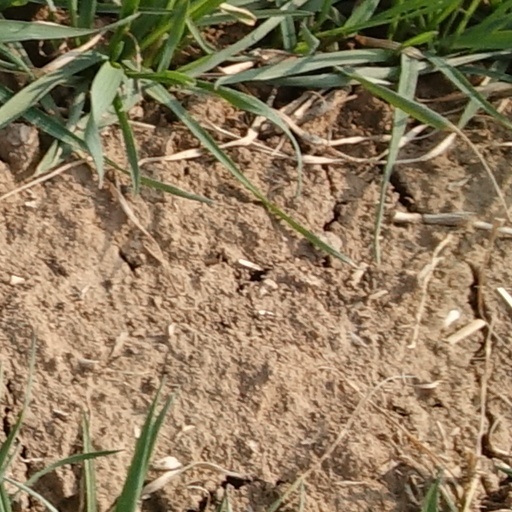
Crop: wheat